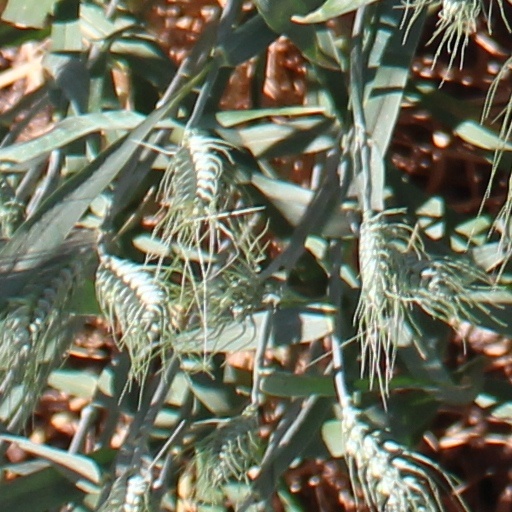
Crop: wheat